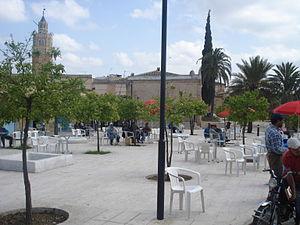
Place en face de la Grande mosquée de Testour (Tunisie)
Testour est une ville du Nord-Ouest de la Tunisie, située à 77 kilomètres au sud-ouest de Tunis.